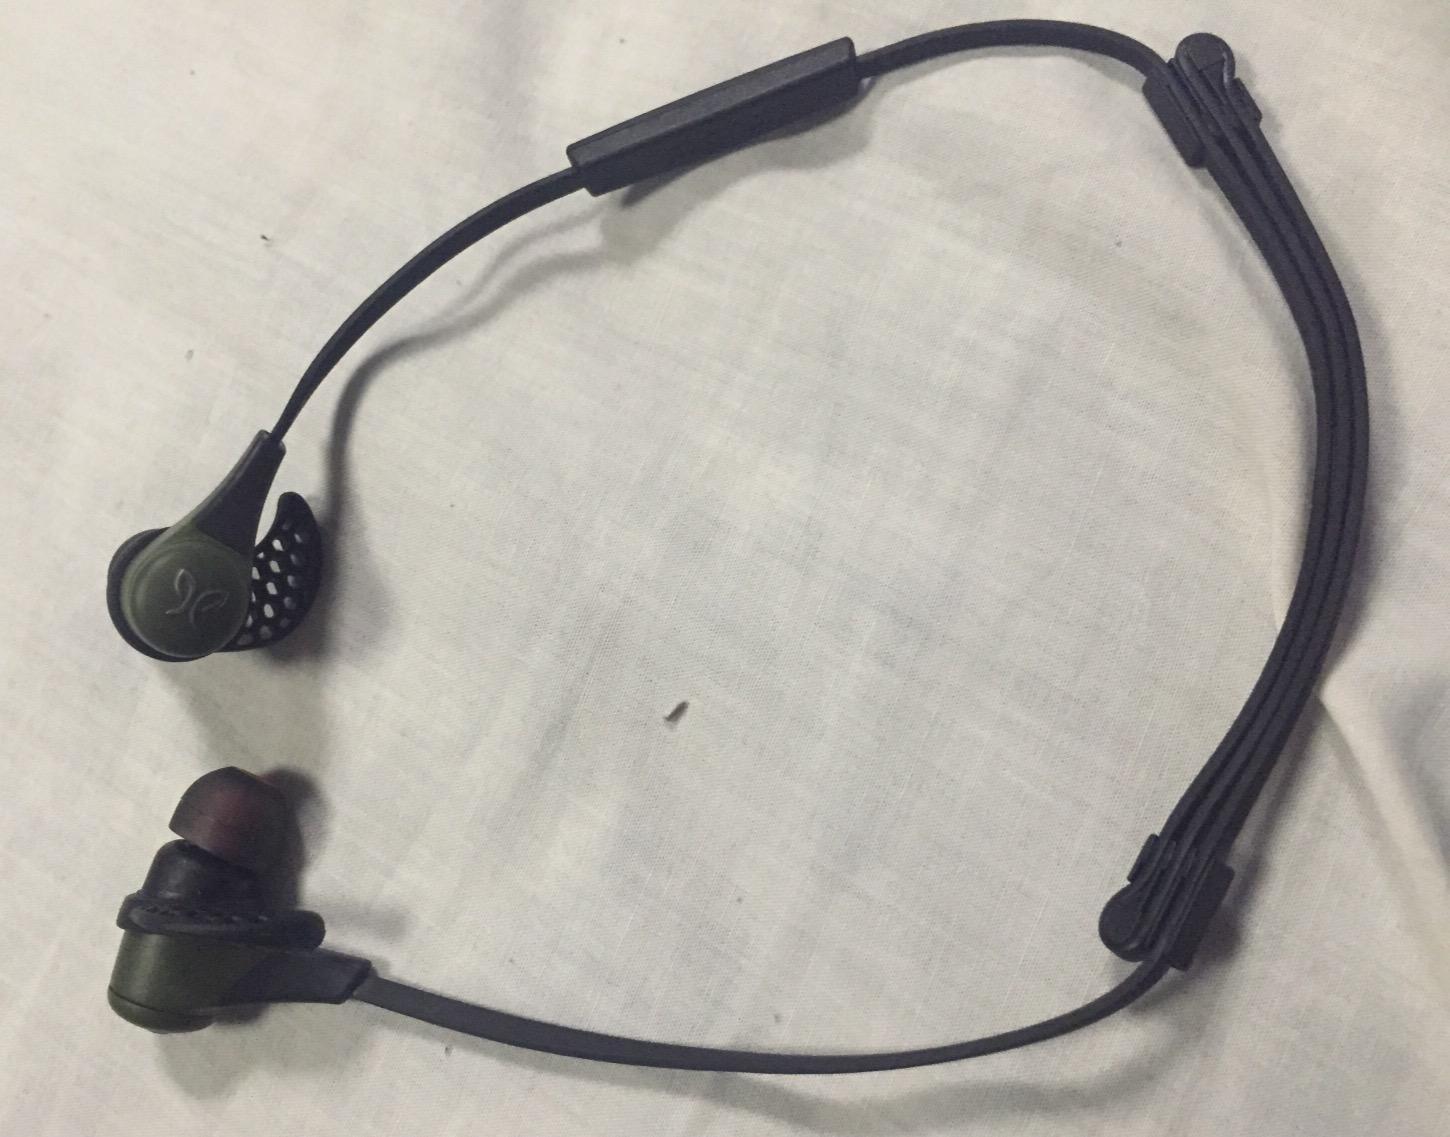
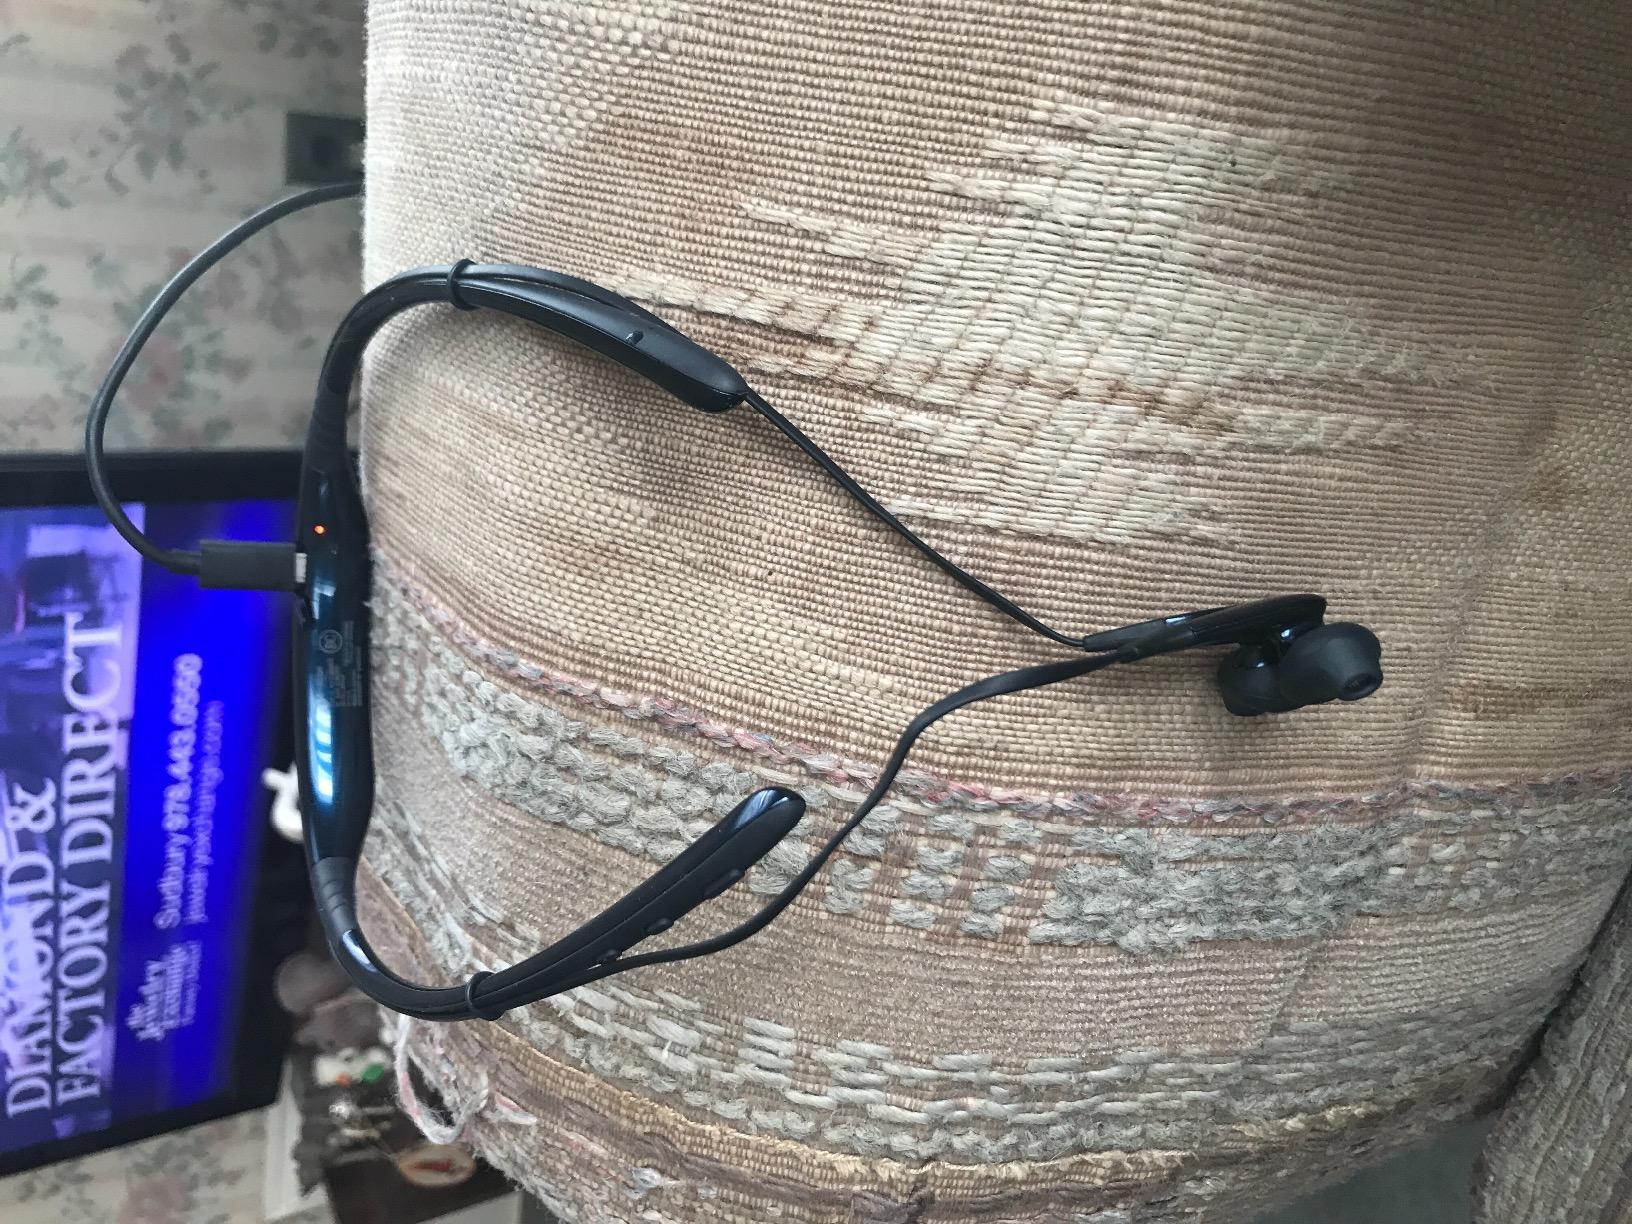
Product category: headphones
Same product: no